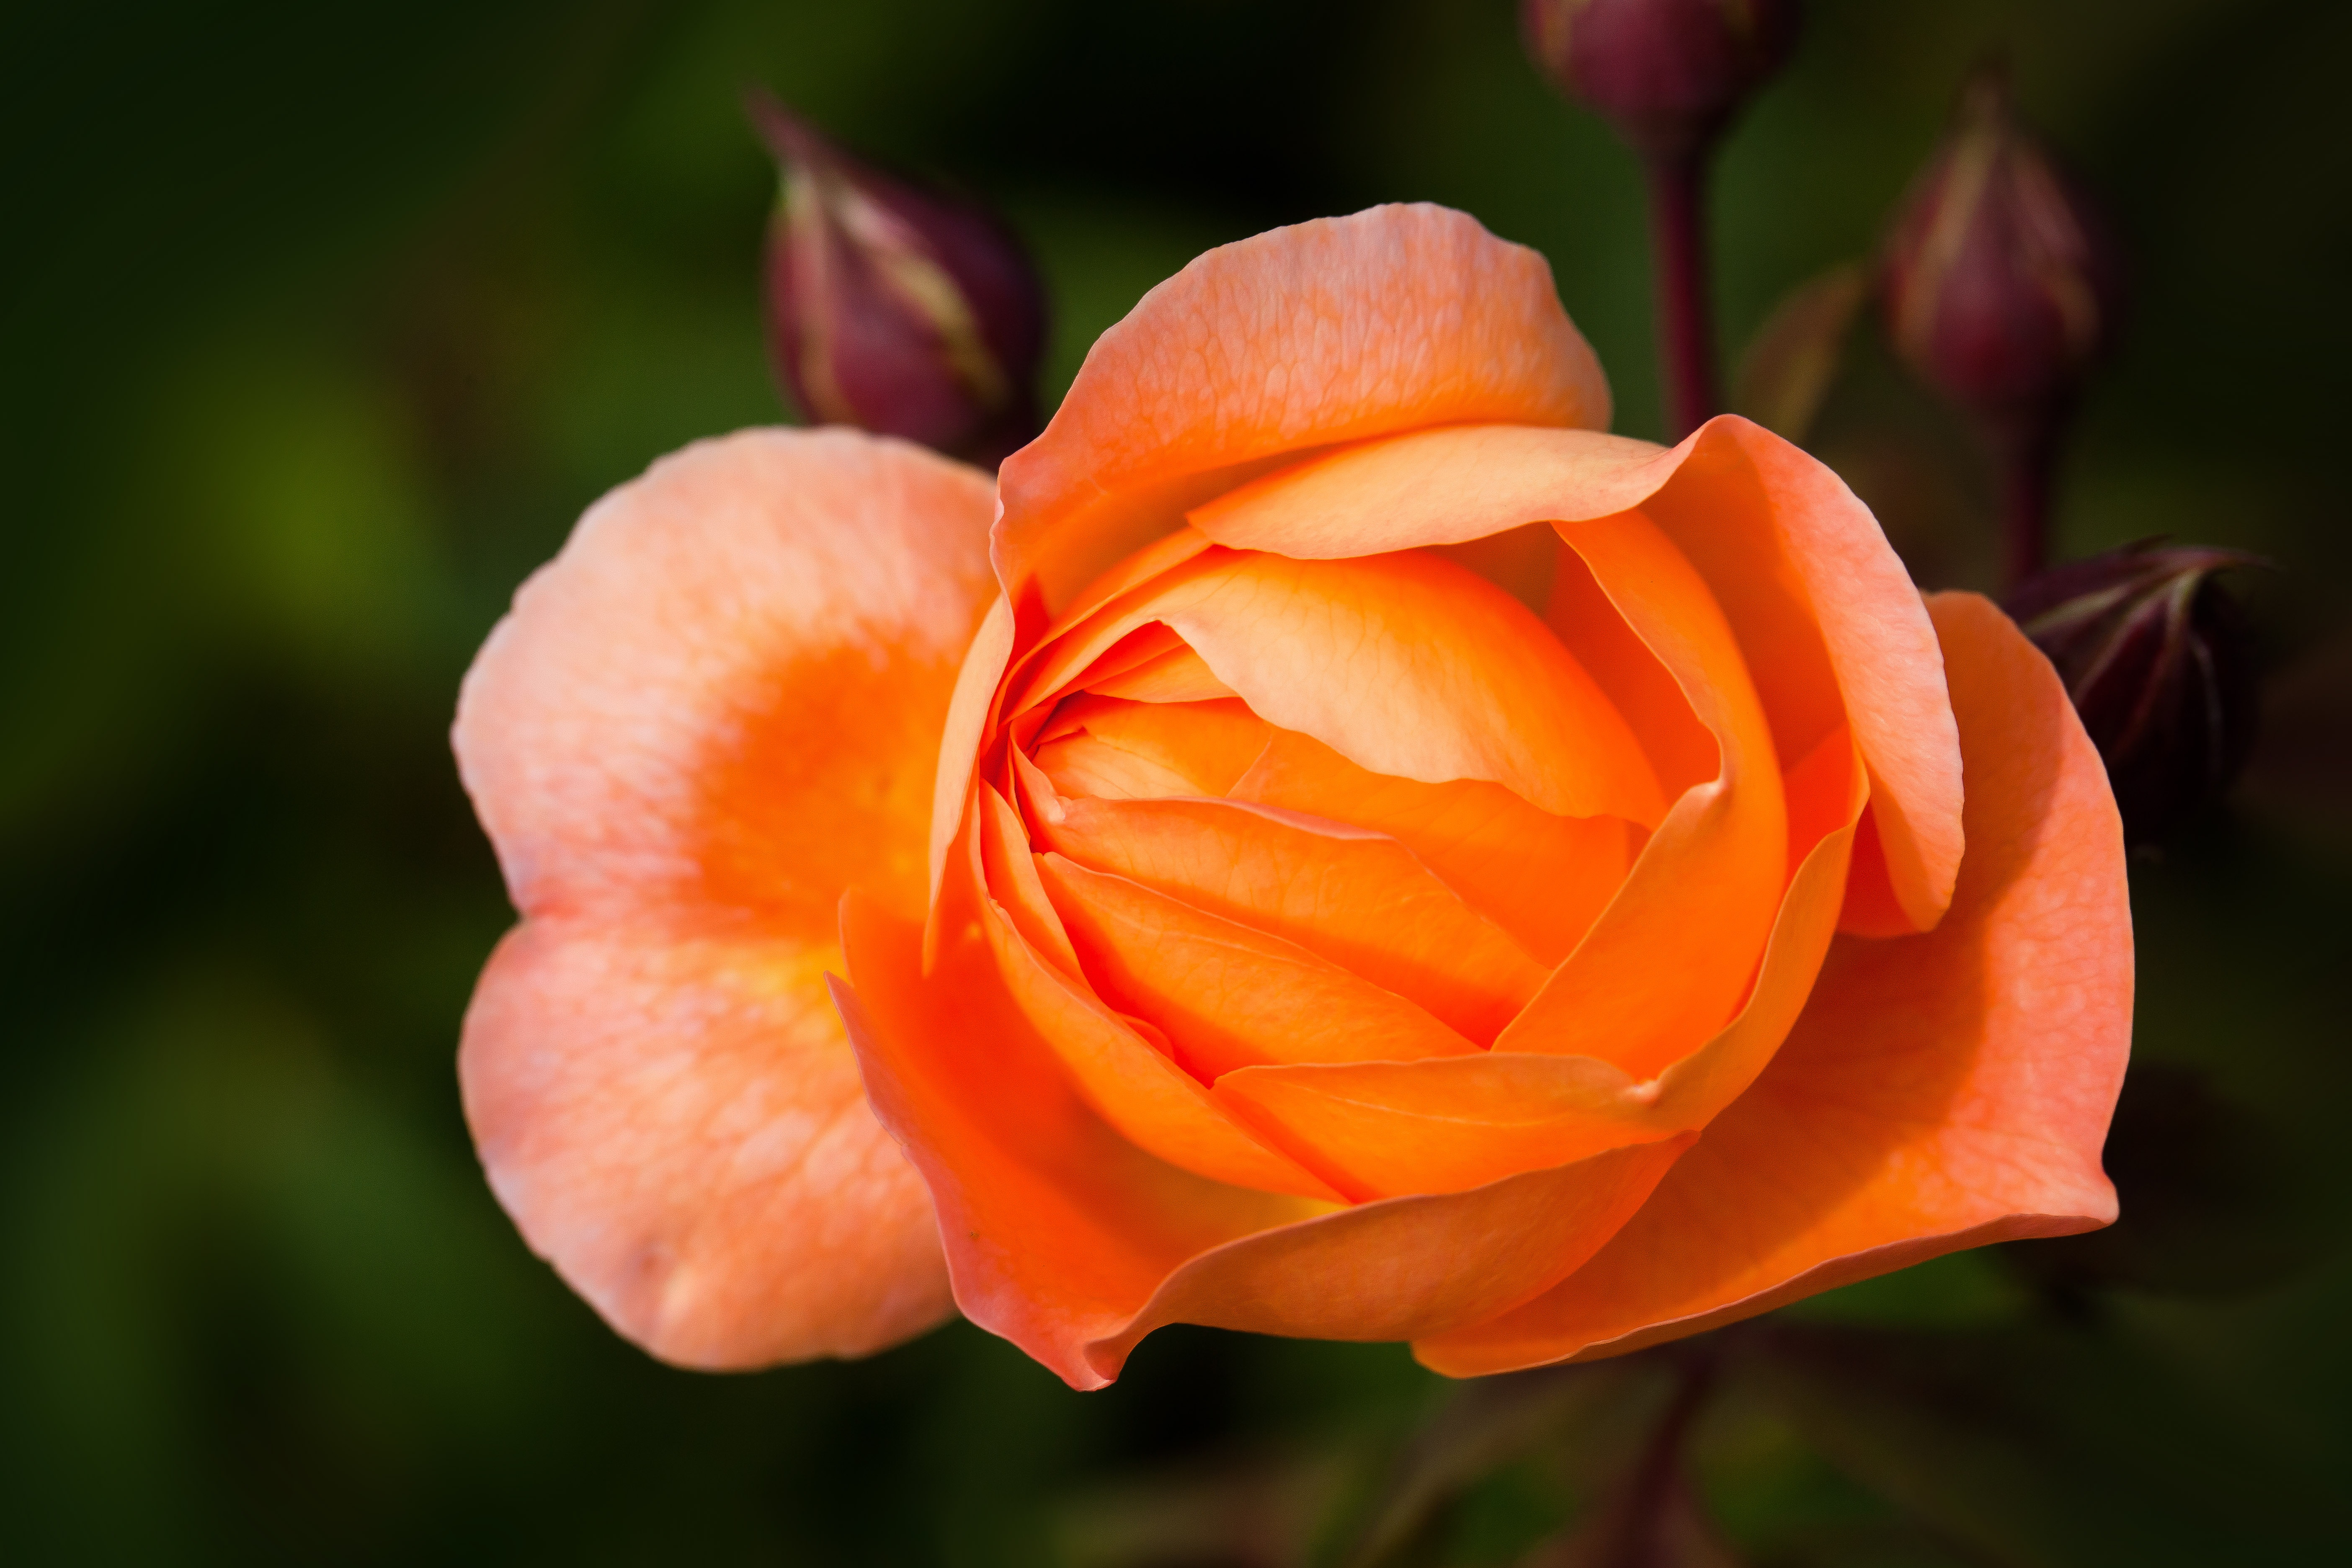
nature, plant, flower, petal, summer, rose, orange, spring, lush, macro, yellow, flora, flowers, close up, decorative, bud, floribunda, fill, composites, macro photography, flowering plant, rose family, rosaceae, land plant, lady emma hamilton